Summer of Love

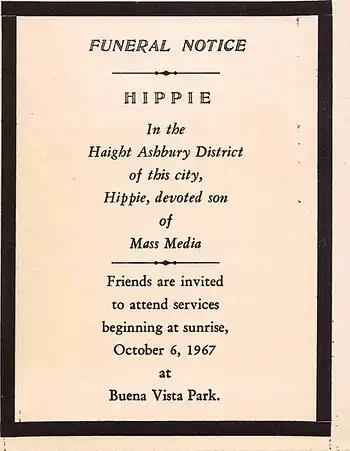
Mock funeral notice

College students, high school students, and runaways began streaming into the Haight during the spring break of 1967. John F. Shelley, the then-Mayor of San Francisco and the San Francisco Board of Supervisors, determined to stop the influx of young people once schools ended for the summer, unwittingly brought additional attention to the scene, and a series of articles in the "San Francisco Examiner" and "San Francisco Chronicle" alerted the national media to the hippies' growing numbers. By spring, some Haight-Ashbury organizations including Diggers theater and about 25 residents responded by forming the "Council of the Summer of Love", giving the event a name.